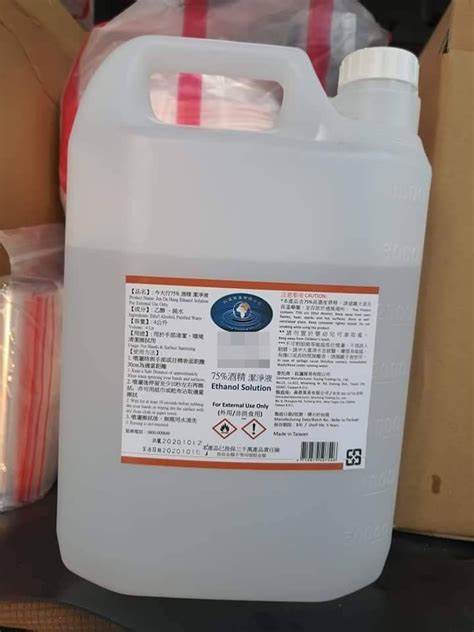
Waste category: plastic